Comanche Springs pupfish

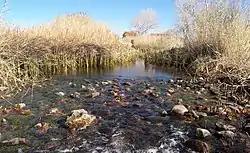
A restored ciénega in Balmorhea State Park

Comanche Springs pupfish are currently found in a system of interconnected springs near Balmorhea, Texas: Phantom Lake Spring in Jeff Davis County, Texas, and San Solomon Springs, and Giffin Spring, as well as Toyah Creek, in Reeves County, Texas. Base water flow for these springs comes from the Edwards-Trinity aquifer system. Additionally, runoff from the Davis Mountains recharges the overlying, alluvial aquifers. Quantity and quality of habitat respond rapidly to these recharge events. Historically, these springs formed extensive marshes that likely supported large numbers of pupfish. Toyah Creek is intermittent, only flowing after heavy rainfall, and as a result only occasionally provides pupfish habitat. A population formerly existed in Comanche Springs in Fort Stockton, Texas, for which the species was named. These springs went dry in 1955, resulting in the extirpation of the local pupfish population. Small numbers of pupfish have also been found immediately downstream of East Sandia Spring during surveys in 1993 and 2001. West Sandia Spring and Saragosa Spring, though now mostly dry, likely supported the species before human modification.